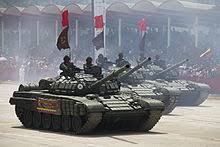
Label: T-72